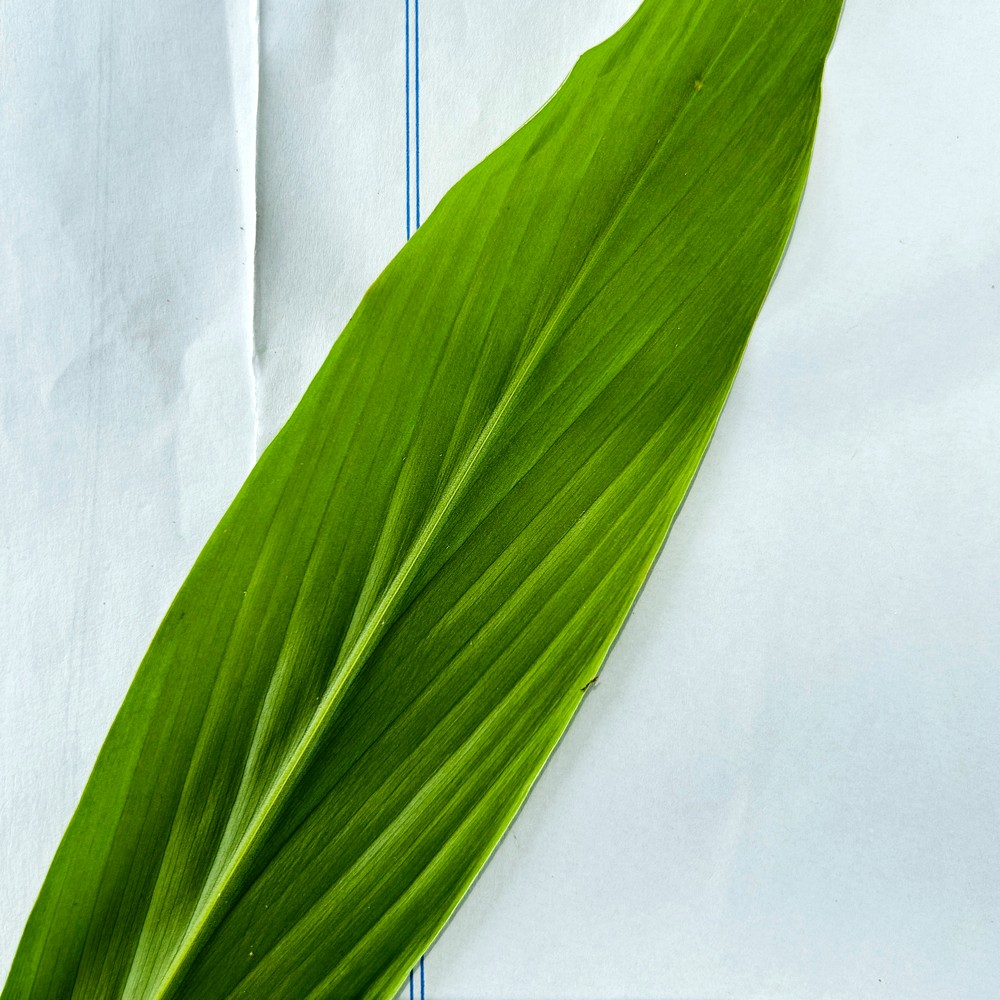
Label: Healthy Leaf